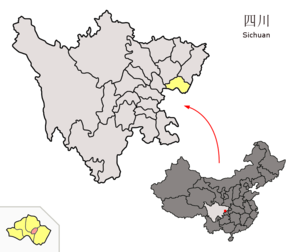
Huaying est une ville de la province du Sichuan en Chine. C'est une ville-district placée sous la juridiction administrative de la ville-préfecture de Guang'an.